Egg marking

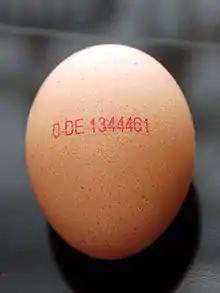
German organic eggs with only the EU egg code

Some countries had banned battery cages before the EU regulation was enacted, for example in Austria by 2009 and in Germany by 2010. A number of countries have later adopted regulations to completely ban cage farming (including the furnished cage option), for example Switzerland, Germany and the UK with a transition period to 2025.